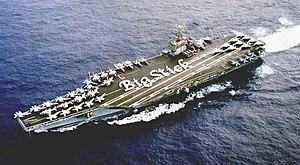
Océan Atlantique, 15 septembre 1999 – Plusieurs centaines de marins de l'USS Theodore Roosevelt (CVN-71) se sont réunis sur le pont, pour former le mot «
L’USS Theodore Roosevelt (CVN-71) est un porte-avions polyvalent américain à propulsion nucléaire, faisant partie de la classe Nimitz. Il est le navire de tête de la sous-classe Theodore Roosevelt, et fait partie des 11 porte-avions géants de l’US Navy.